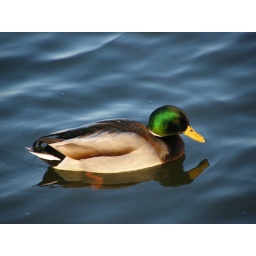
A duck swimming in the water.Streetname: OmmelandvaartLocation: AlmereCountry: Netherlands